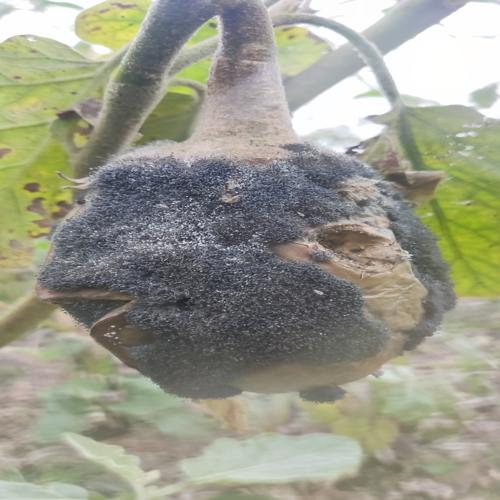
Label: Wet Rot